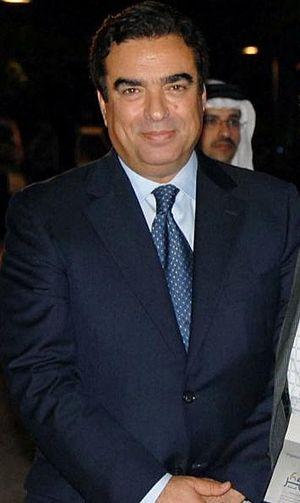
George Kurdahi, un journaliste libanais.